Toras Chaim (Chabad)

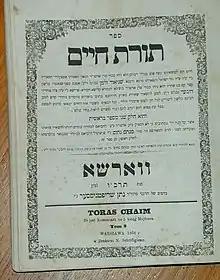
1866, Warsaw edition

The next edition of "Toras Chaim" was published in Warsaw, in 1866. The edition was published by Rafael Mordechai Schneerson, the great-nephew of Dovber Schneuri, together with Schneur Schneerson, a grandson of Dovber. This edition included treatises covering the second half of the book of Genesis.